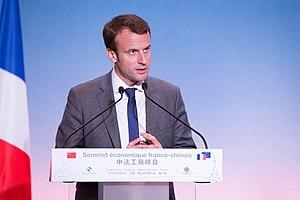
Le ministre français de l'économie Emmanuel Macron lors du sommet franco-chinois de Toulouse
Cet article traite des prises de position d'Emmanuel Macron, élu président de la République française en 2017.